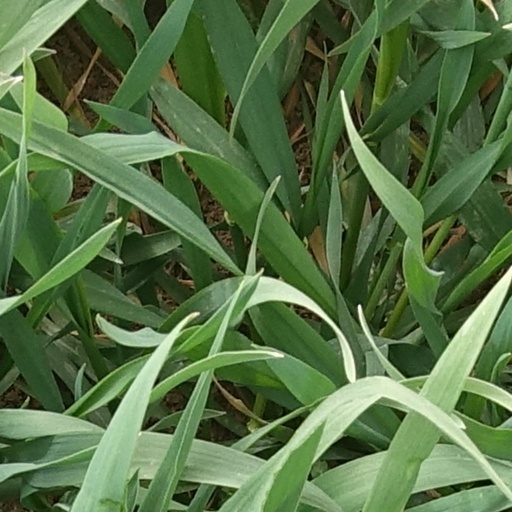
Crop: wheat